Describe the emotion expressed in this image:  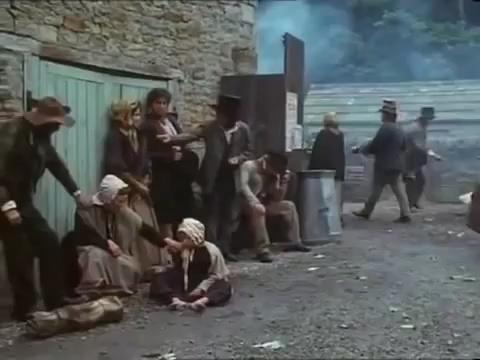
This person displays Suffering, valence and arousal with high intensity.